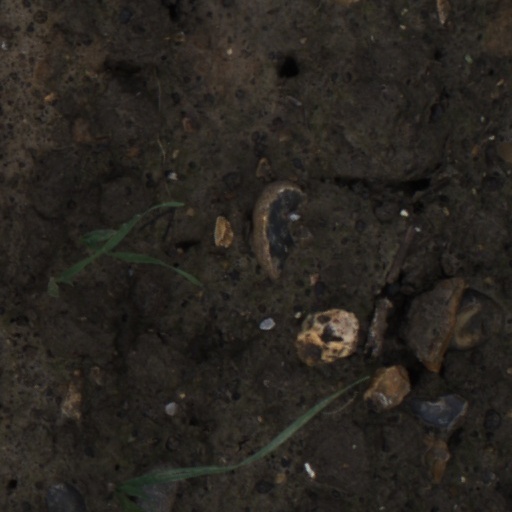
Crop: wheat